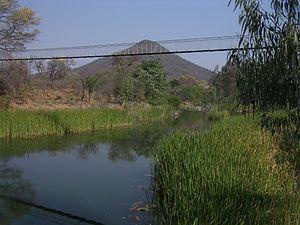
Gwanda est une ville du Zimbabwe et la capitale de la province du Matabeleland méridional. Elle est située à 122 km au sud-est de Bulawayo. Sa population s'élevait à 14 450 habitants en 2004.